Whippingham railway station

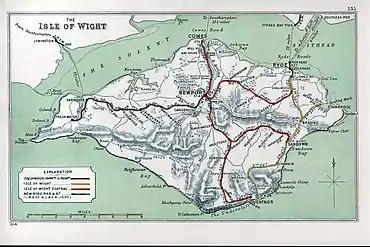
A 1914 Railway Clearing House map of lines around The Isle of Wight.

Whippingham railway station is a former railway station near Whippingham on the Isle of Wight, off the south coast of England.